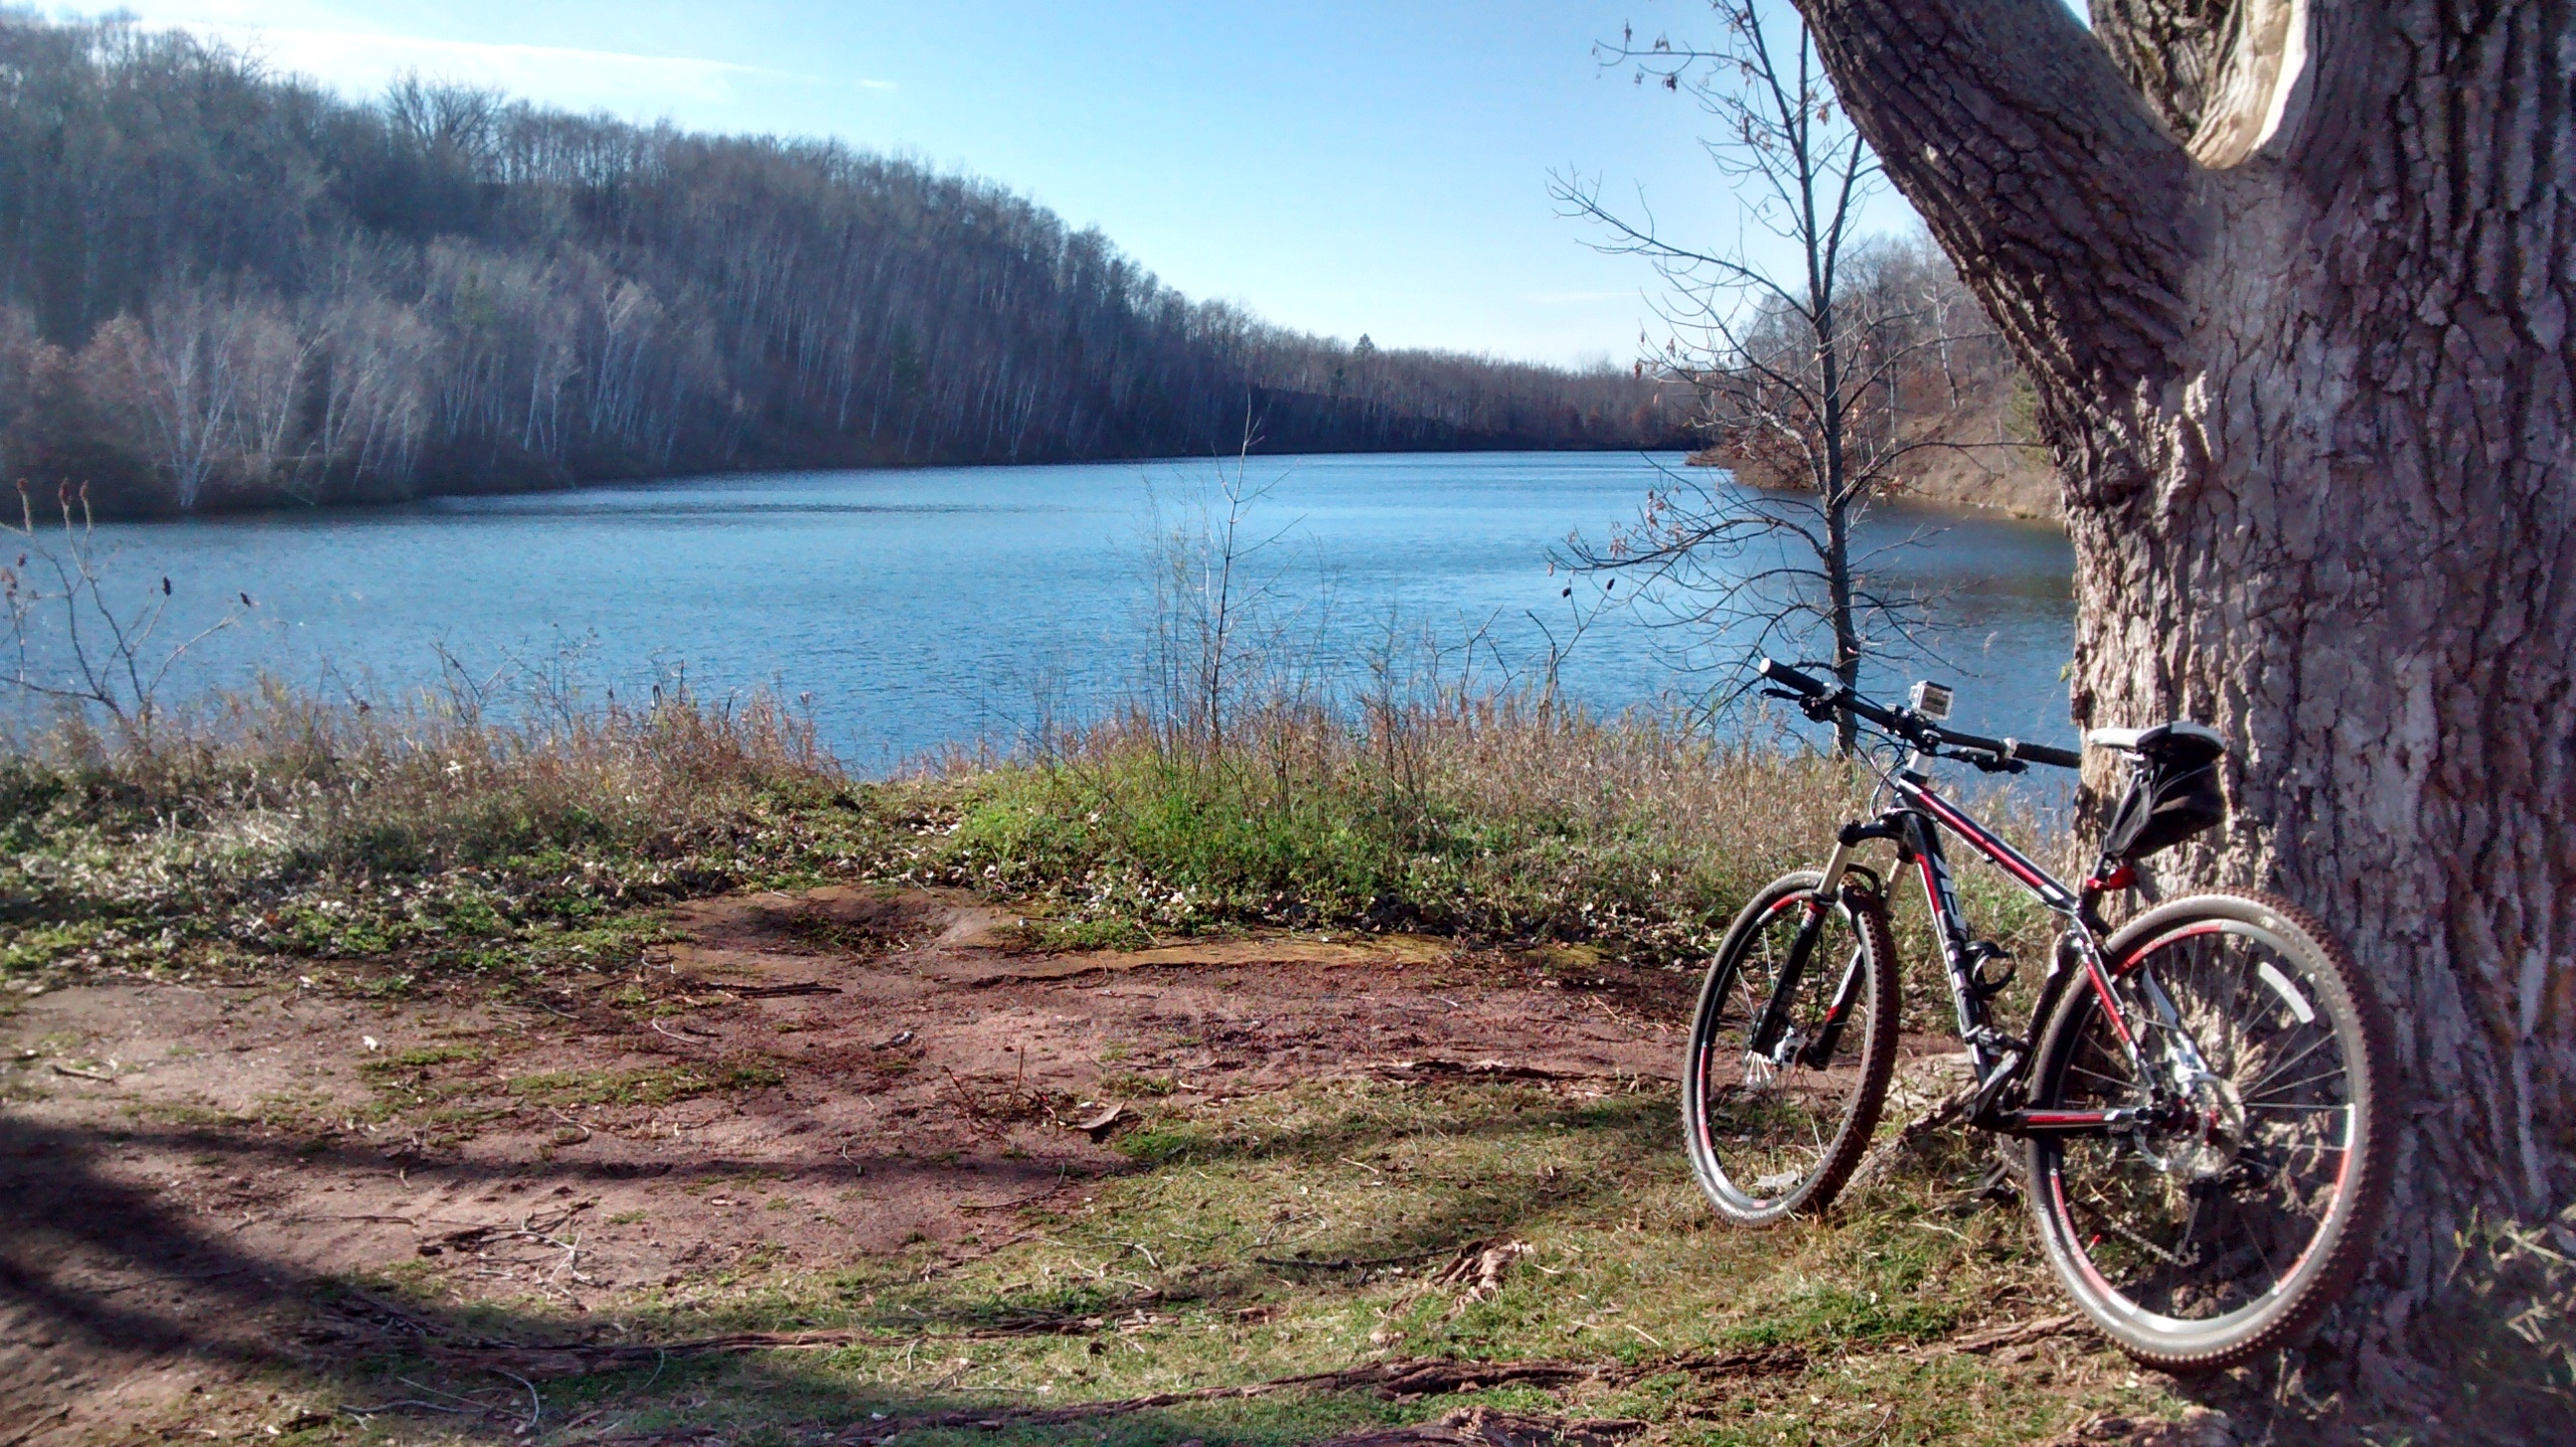
trail, lake, bicycle, vehicle, sports equipment, mountain bike, cycling, minnesota, mountain biking, rural area, cuyuna